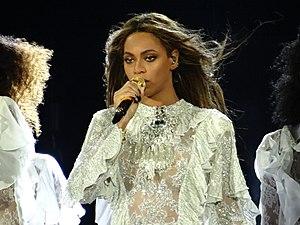
Beyoncé [biˈjɑnseɪ], de son nom complet Beyoncé Giselle Carter, née Knowles le 4 septembre 1981 à Houston, au Texas, est une chanteuse, compositrice, danseuse et actrice américaine. Elle est désignée en 2009 comme étant l'artiste de la décennie 2000 par The Guardian, tandis que New Musical Express la voit comme l'une des artistes ayant défini la décennie 2010 ; selon Entertainment Weekly, personne n'a dominé la musique comme elle dans cette dernière décennie. Les critiques musicales de The New Yorker décrivent Beyoncé comme étant la musicienne la plus populaire, la plus importante et la plus influente du XXIᵉ siècle.